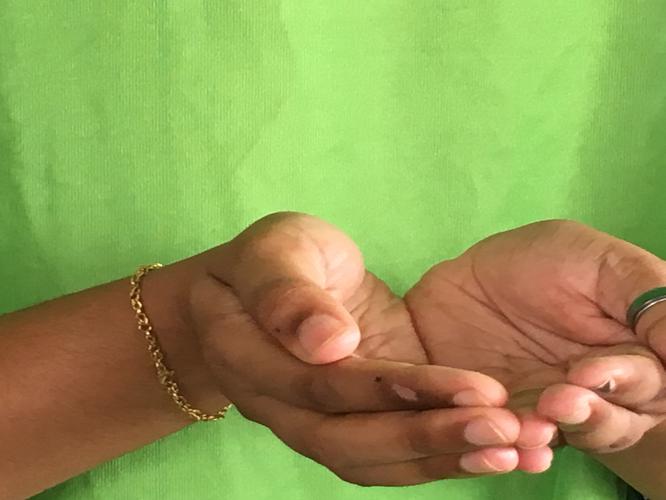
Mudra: Pushpaputa
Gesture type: double_hand